Sky position (RA, Dec in degrees): 179.205, 12.776
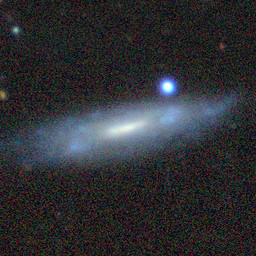
Galaxy morphology: Edge-on Galaxies without Bulge